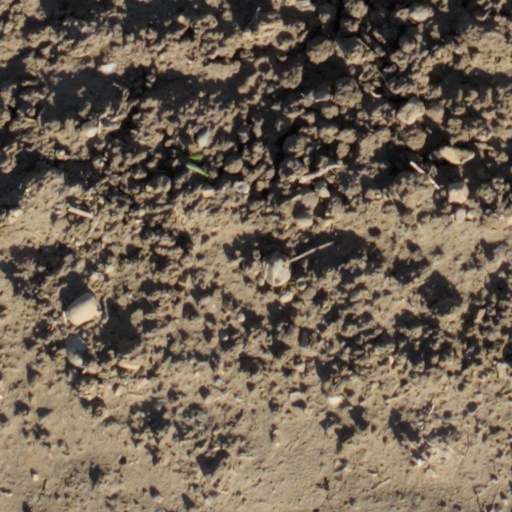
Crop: wheat